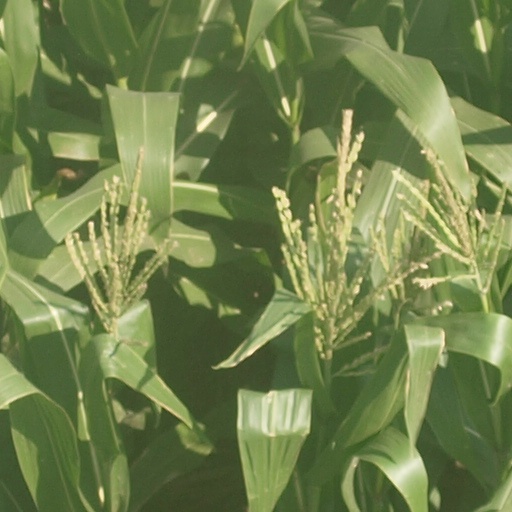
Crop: maize; corn